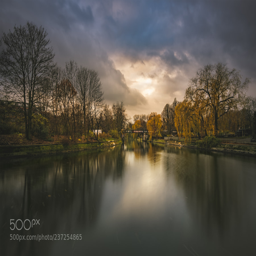
a break in the clouds